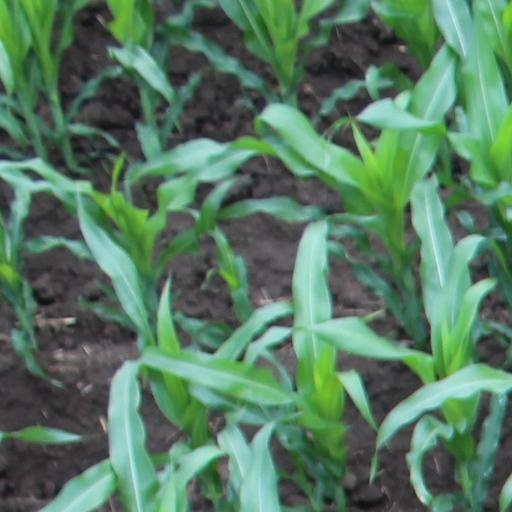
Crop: maize; corn